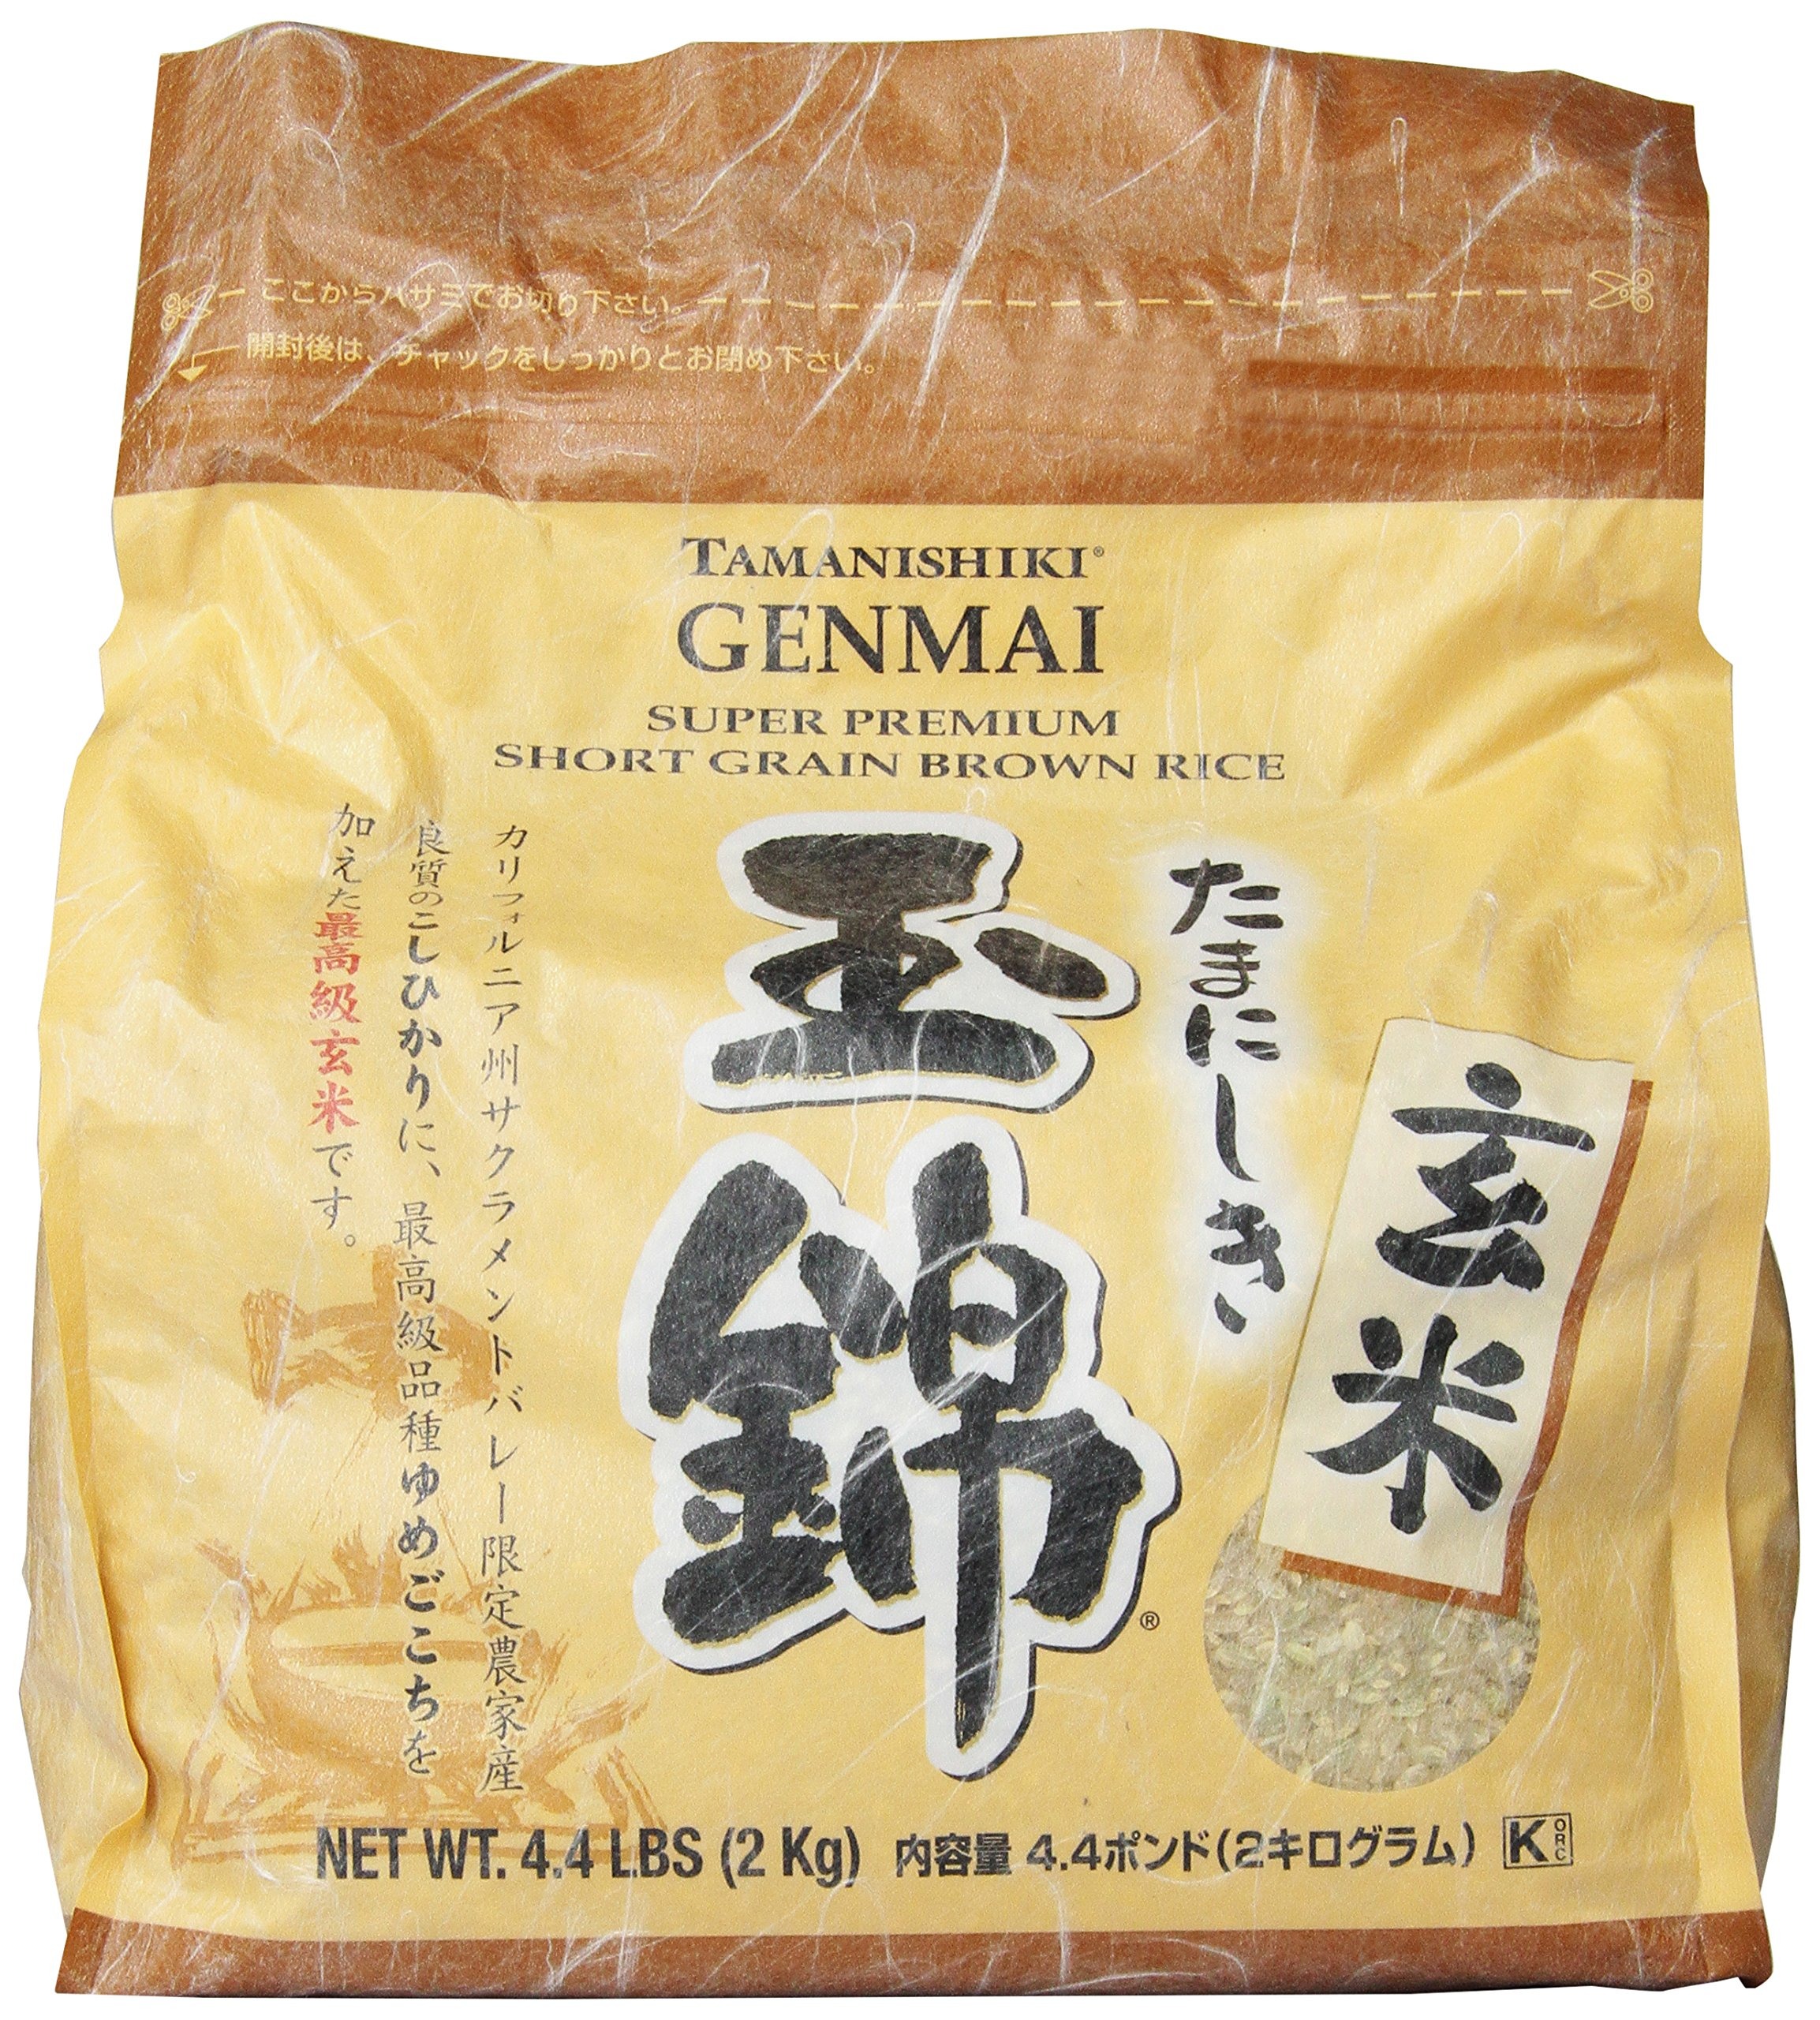
Item Name: Tamanishiki Super Premium Brown Rice, 4.4-Pounds
Bullet Point 1: 4.4 Pound Package
Bullet Point 2: California short grain rice
Bullet Point 3: Widely used by prestigious Japanese Restaurants
Bullet Point 4: All natural
Bullet Point 5: Raised in California
Value: 70.4
Unit: Ounce

Price: 22.99